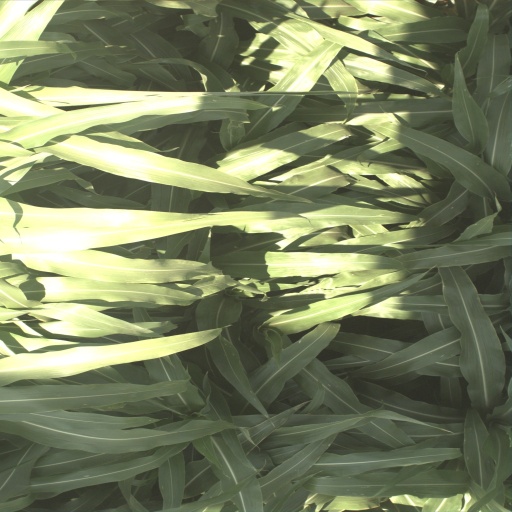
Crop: sorghum